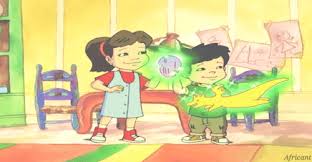
Portrait style: Cartoon Portrait